History of Metz

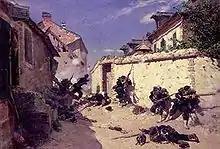
"Surprise attack on the suburbs of Metz", during the Franco-Prussian War.

Under the rule of the Kings of France, important constitutional changes were made to the Republic of Metz. In 1565, a few Jewish families were allowed to settle in the town. While the aldermen continued to administer the city, they were appointed by a Royal Governor, representative of the king, and the Bishops came back to Metz. Later, an Intendant and a Bailiff were sent to enforce the king's authority in the city, ultimately putting an end to the Republic of Metz in 1634. The Peace of Westphalia recognized "de jure" Metz as part the Kingdom of France in 1648, and the city was selected as capital of the Three Bishoprics of Metz, Toul and Verdun. Metz was now a strategic fortified town of France, with a citadel by Vauban and Cormontaigne being erected.